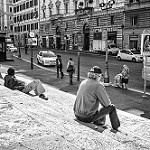
Label: street